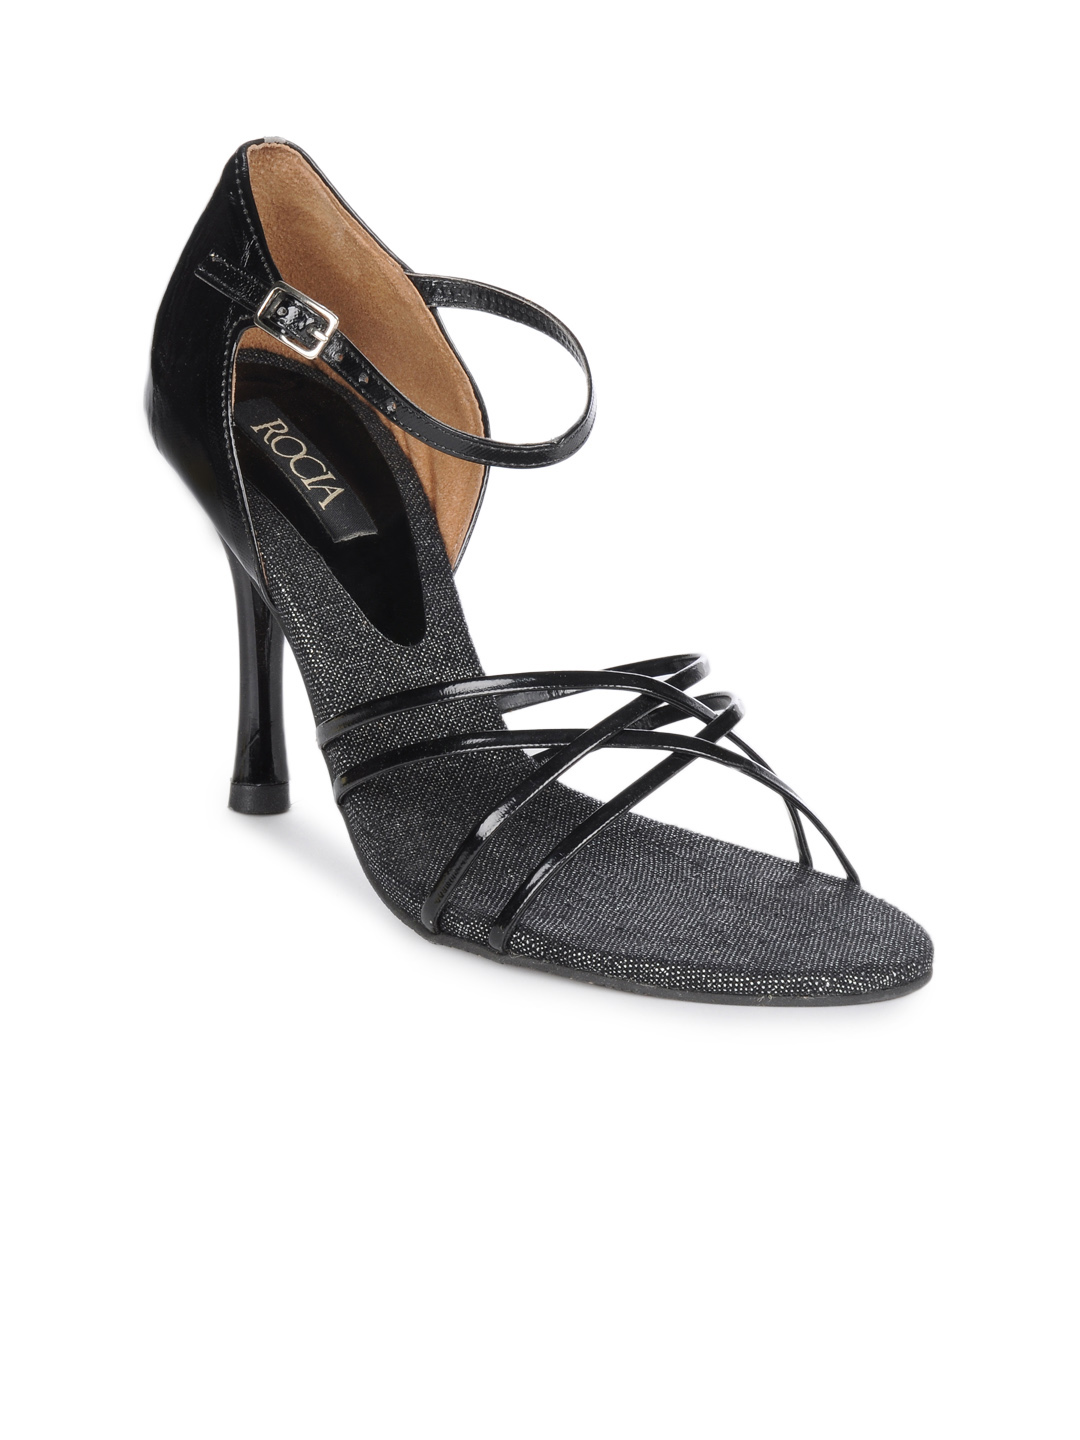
Rocia Women Black Heels
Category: Footwear / Shoes / Heels
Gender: Women
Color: Black
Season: Winter 2012
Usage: Casual